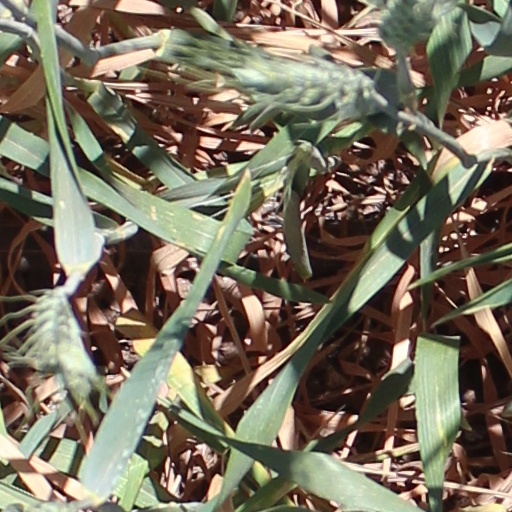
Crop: wheat